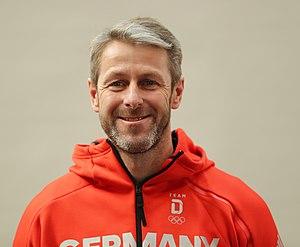
Mark Kirchner, né le 4 avril 1970 à Neuhaus am Rennweg, est un biathlète allemand. Il a remporté trois titres olympiques et sept titres mondiaux durant sa carrière.